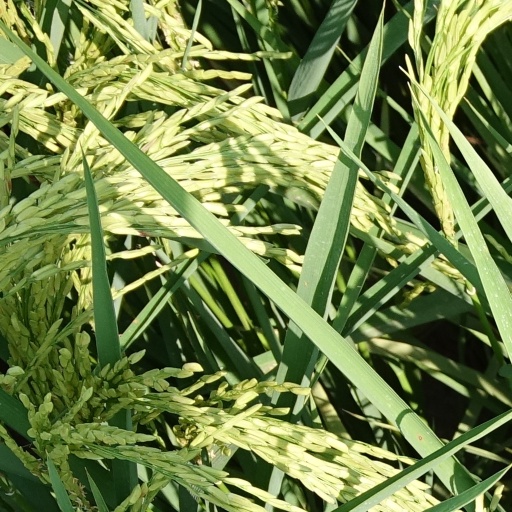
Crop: rice